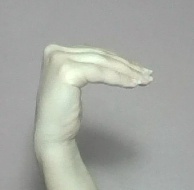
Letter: haa